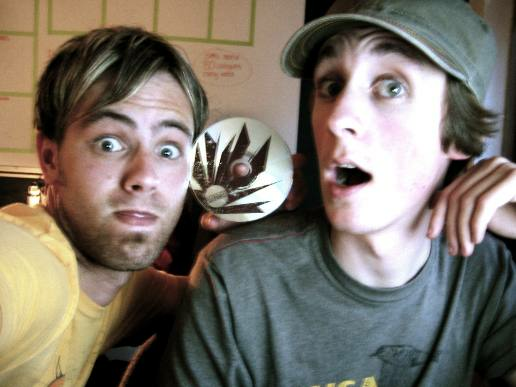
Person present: Yes